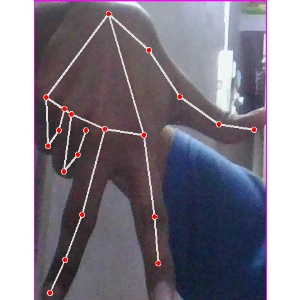
अक्षर: ग